Duchy of Nivernais

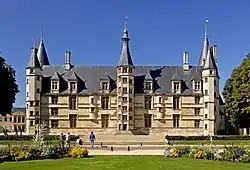

Following the governmental reforms of 1773, the Duchy of Nevers formed part of the Military Government of Nivers ("Gouvernement de Nivernais"). For the Department of Finances, the duchy was divided into four election counties: Nevers and Château-Chinon part of the Generality of Moulins, Clamecy was part of the Generality of Orléans, and La Charité-sur-Loire part of the Generality of Bourges. The Judicial Department, the county was part of the powerful Parlement of Paris.